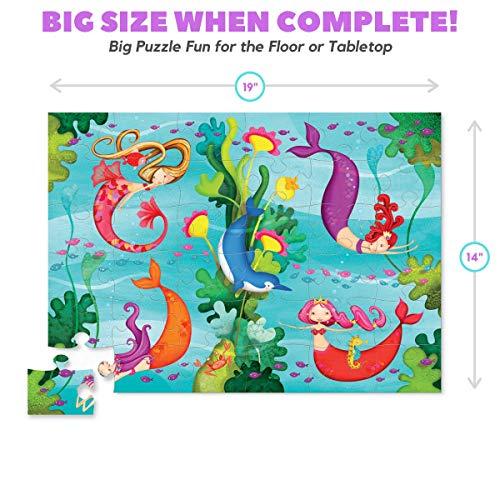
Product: Crocodile Creek Mermaid 72Pc Junior Puzzle
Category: Toys & Games | Puzzles | Jigsaw Puzzles
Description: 72 thick puzzles pieces that fit together well for kids ages 6 and up.
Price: $14.00
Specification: ProductDimensions:14x0.1x19inches|ItemWeight:3.52ounces|ShippingWeight:1.1pounds(Viewshippingratesandpolicies)|DomesticShipping:ItemcanbeshippedwithinU.S.|InternationalShipping:ThisitemcanbeshippedtoselectcountriesoutsideoftheU.S.LearnMore|ASIN:B00HQJZ5QC|Itemmodelnumber:4215-6|Manufacturerrecommendedage:6yearsandup